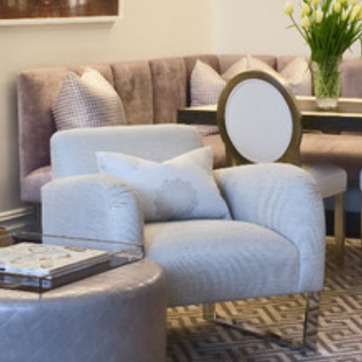
Material: fabric